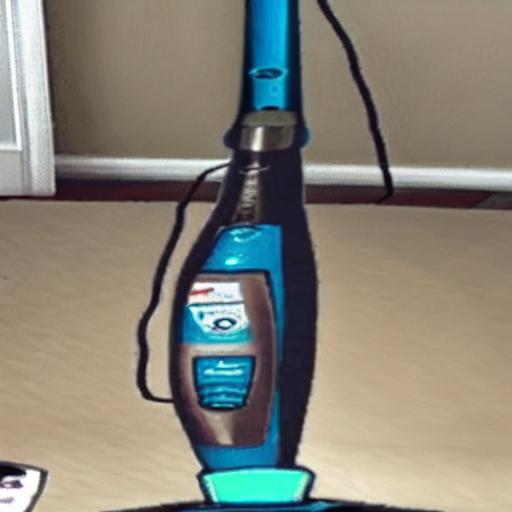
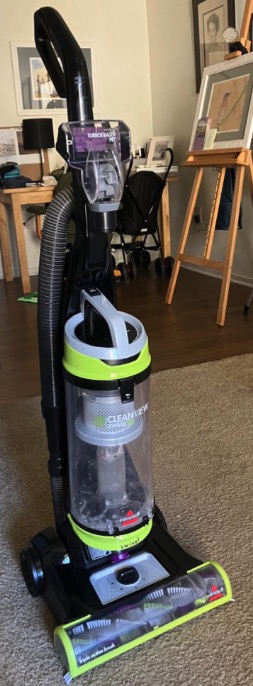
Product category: items_vacuum
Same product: no